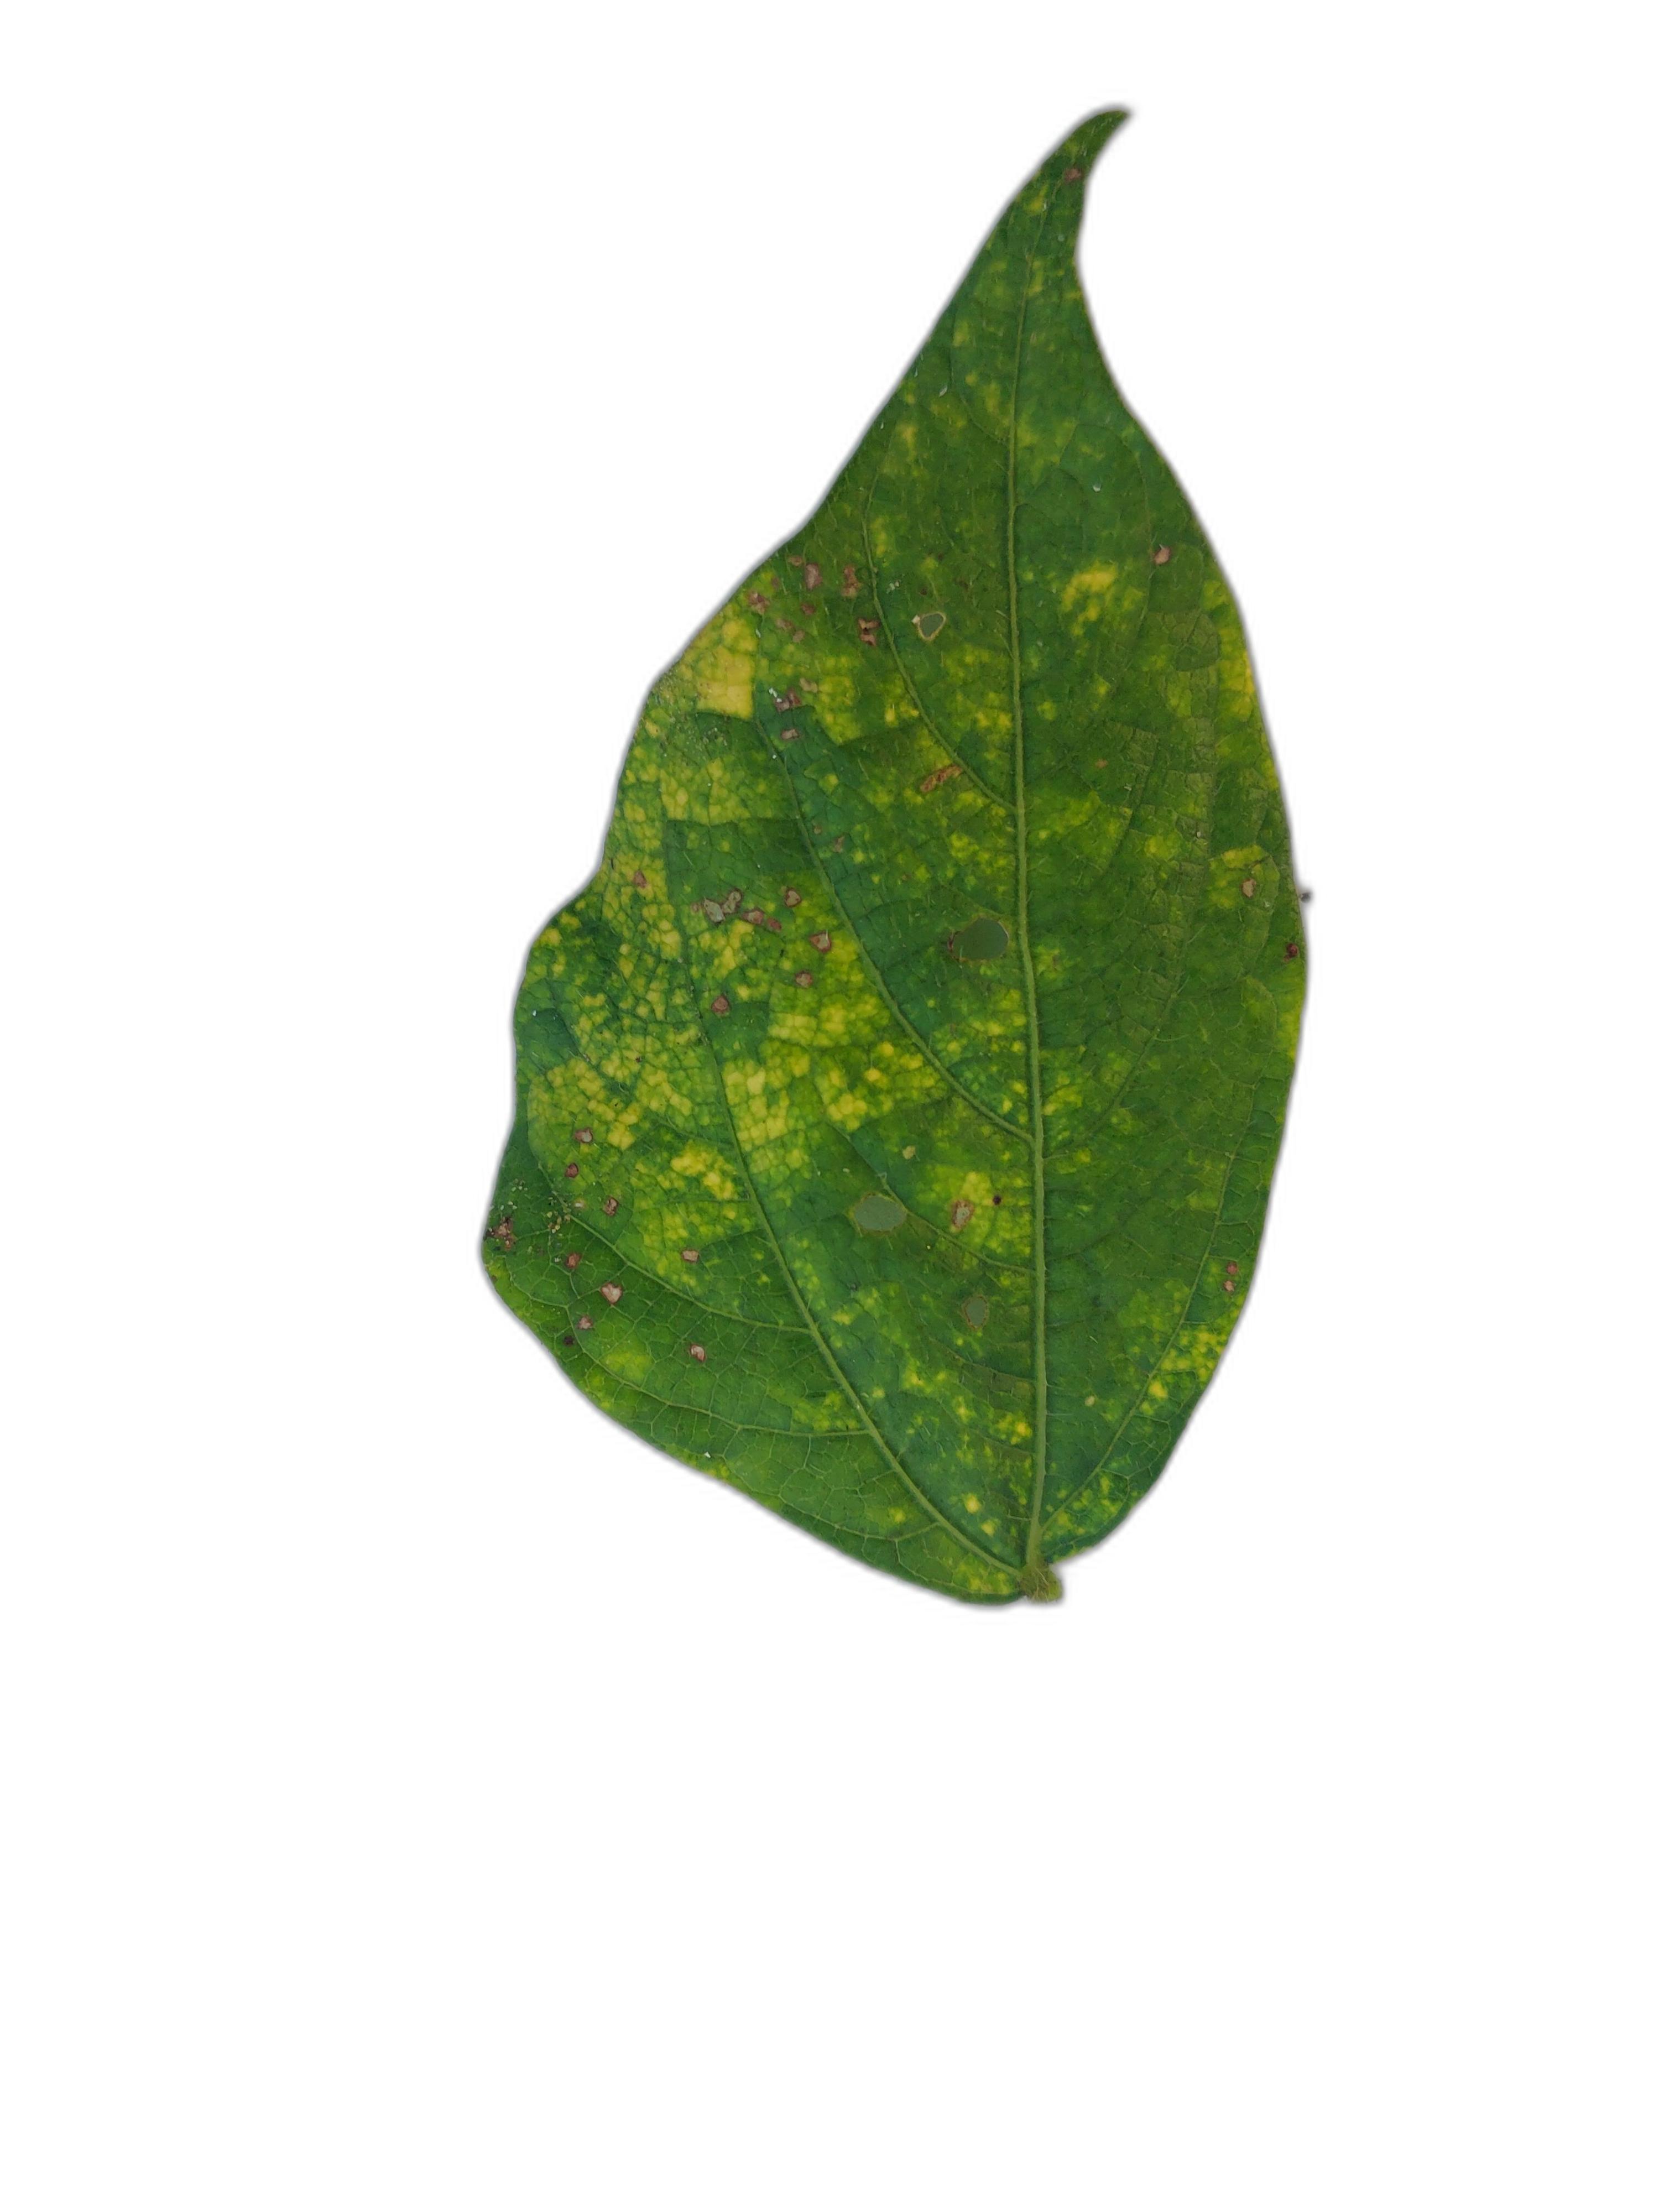
Label: Yellow Mosaic